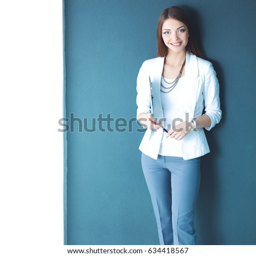
young woman holding a laptop , standing on gray background